Kristine Svinicki

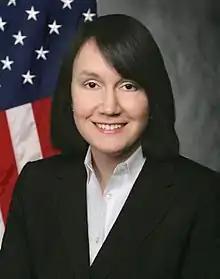
Svinicki in 2008

Kristine L. Svinicki (born September 6, 1966) is an American nuclear engineer and the 16th and former chair of the Nuclear Regulatory Commission.